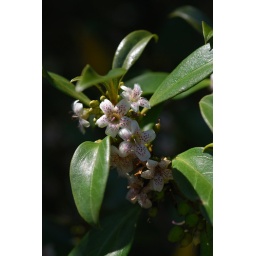
Common street tree in San FranciscoSpecies from New ZealandConsidered an invasive pest. Leaves and berries deadly toxic to livestock.